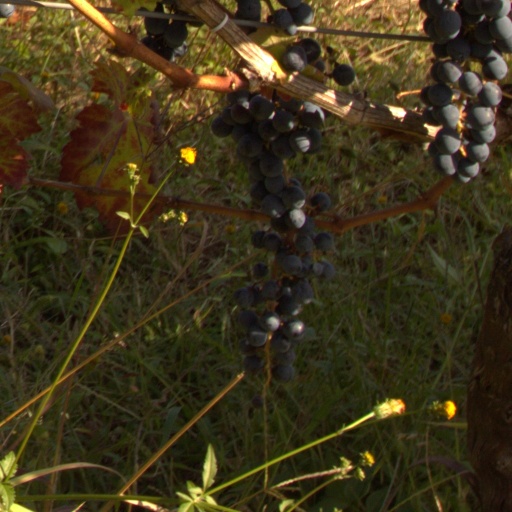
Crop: grape